Assault on Germenchuk

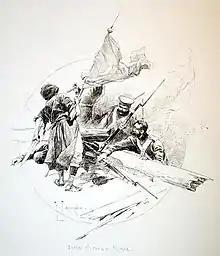
Taking the fortification from the highlanders in 1831

The assault on Germenchuk took place on 23 August 1832, one of the battles of the Caucasian War. Some 9,000 Russian troops under the command of General A. A. Velyaminov stormed the Chechen village, where they met 3,800 defenders.